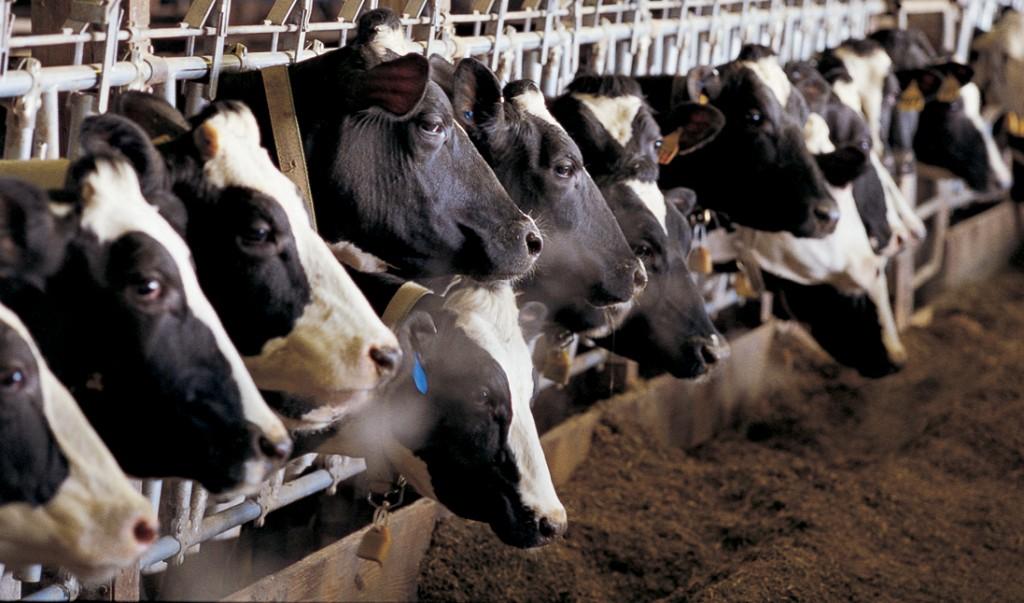
Kilimo cha viwanda ni mfumo wa kilimo ambao unalenga kuzalisha chakula kwa wingi kwa kutumia mbinu za kisasa na teknolojia.Katika kilimo cha viwanda,wanyama kama ng'ombe huwekwa katika makazi makubwa na hufugwa kwa wingi,lengo kuu ni kupunguza gharama na kuongeza uzalishaji.Hata hivyo,kilimo cha viwanda kinaweza kuwa na athari mbaya kwa mazingira,na ustawi wa wanyama.